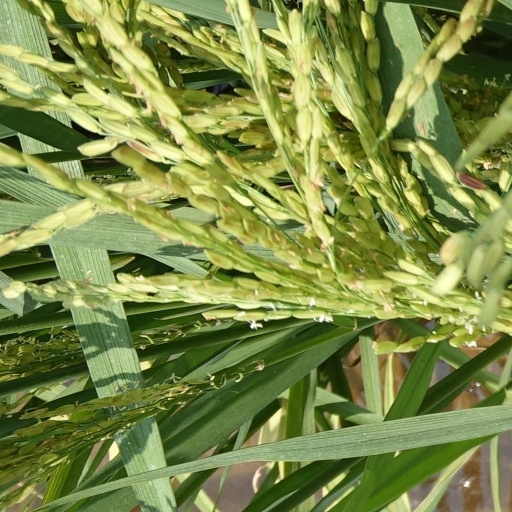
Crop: rice